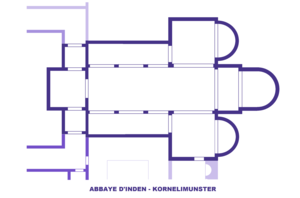
Abbaye d'Inden- Kornelimünster, plan de l'église carolingienne
L’architecture carolingienne se développe du milieu du VIIIᵉ siècle à la fin du Xᵉ siècle à partir de références paléo-chrétiennes avec la renaissance carolingienne. Elle marque en Occident un renouveau artistique dans un cadre chrétien qui se structure et où le monachisme est théorisé. L'architecture carolingienne représente la formulation concrète d'une pensée et de sa fonction. L'organisation des structures des plans romans vient très directement de l'élaboration de l'époque carolingienne et l'ordonnance des westwerks carolingiens puis ottoniens a préparé les façades de l'époque romane. Il nous reste cependant très peu de monuments et de vestiges de cette époque, la plupart ayant été remplacés par des monuments plus grands et plus récents de style roman et gothique mais les fouilles et les textes permettent des restitutions.
L'architecture romane est le premier grand style créé au Moyen Âge en Europe après le déclin de la civilisation gréco-romaine. Son développement est pleinement établi vers 1060 mais les premiers signes de mutation sont différents suivant les régions et il n'y a pas de consensus sur une date des débuts qui vont du VIᵉ au XIᵉ siècle. L'architecture gothique est le style qui lui succède progressivement à partir du XIIe siècle.Le dynamisme monastique, de profondes aspirations religieuses et morales, la spiritualité des routes de pèlerinages dans une Europe rendue à la paix président à la naissance de l'art roman et contribuent à en faire un style vraiment neuf et doué d'une profonde originalité. La volonté de libérer l'Église de la tutelle de pouvoirs séculiers, les croisades, la reconquête chrétienne en Espagne avec l'effondrement du califat de Cordoue, la disparition du mécénat royal ou princier font de l'art roman l'art de toute la chrétienté médiévale.